Water buffalo populations

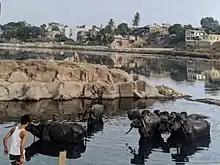
Water buffaloes being washed in the Mutha river of Pune, India

In 2003, the second-largest population lived in China, with 22.76 million head, all of the swamp-type, with many breeds kept only in the lowlands, and other breeds kept only in the mountains; as of 2003, 3.2 million swamp-type carabao buffaloes were in the Philippines, nearly 3 million swamp buffaloes were in Vietnam, and roughly 773,000 buffaloes were in Bangladesh. About 750,000 head were estimated in Sri Lanka in 1997. In Japan, the water buffalo was used as a domestic animal throughout the Ryukyu Islands or Okinawa prefecture, however it is almost extinct now and mainly used as a tourist attraction. Per a 2015 report, about 836,500 water buffaloes were in Nepal.